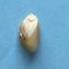
Maize quality: Bad